Temple menorah

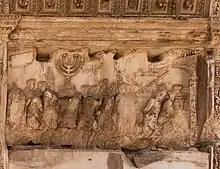
Depiction of the menorah on the Arch of Titus in Rome

The Temple menorah (Tiberian Hebrew ) is a seven-branched candelabrum that is described in the Hebrew Bible and later ancient sources as having been used in the Tabernacle and the Temple in Jerusalem.